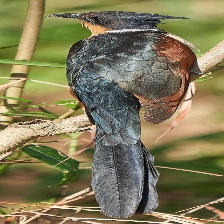
Species: CHESTNUT WINGED CUCKOO
Scientific name:  CLAMATOR COROMANDUS